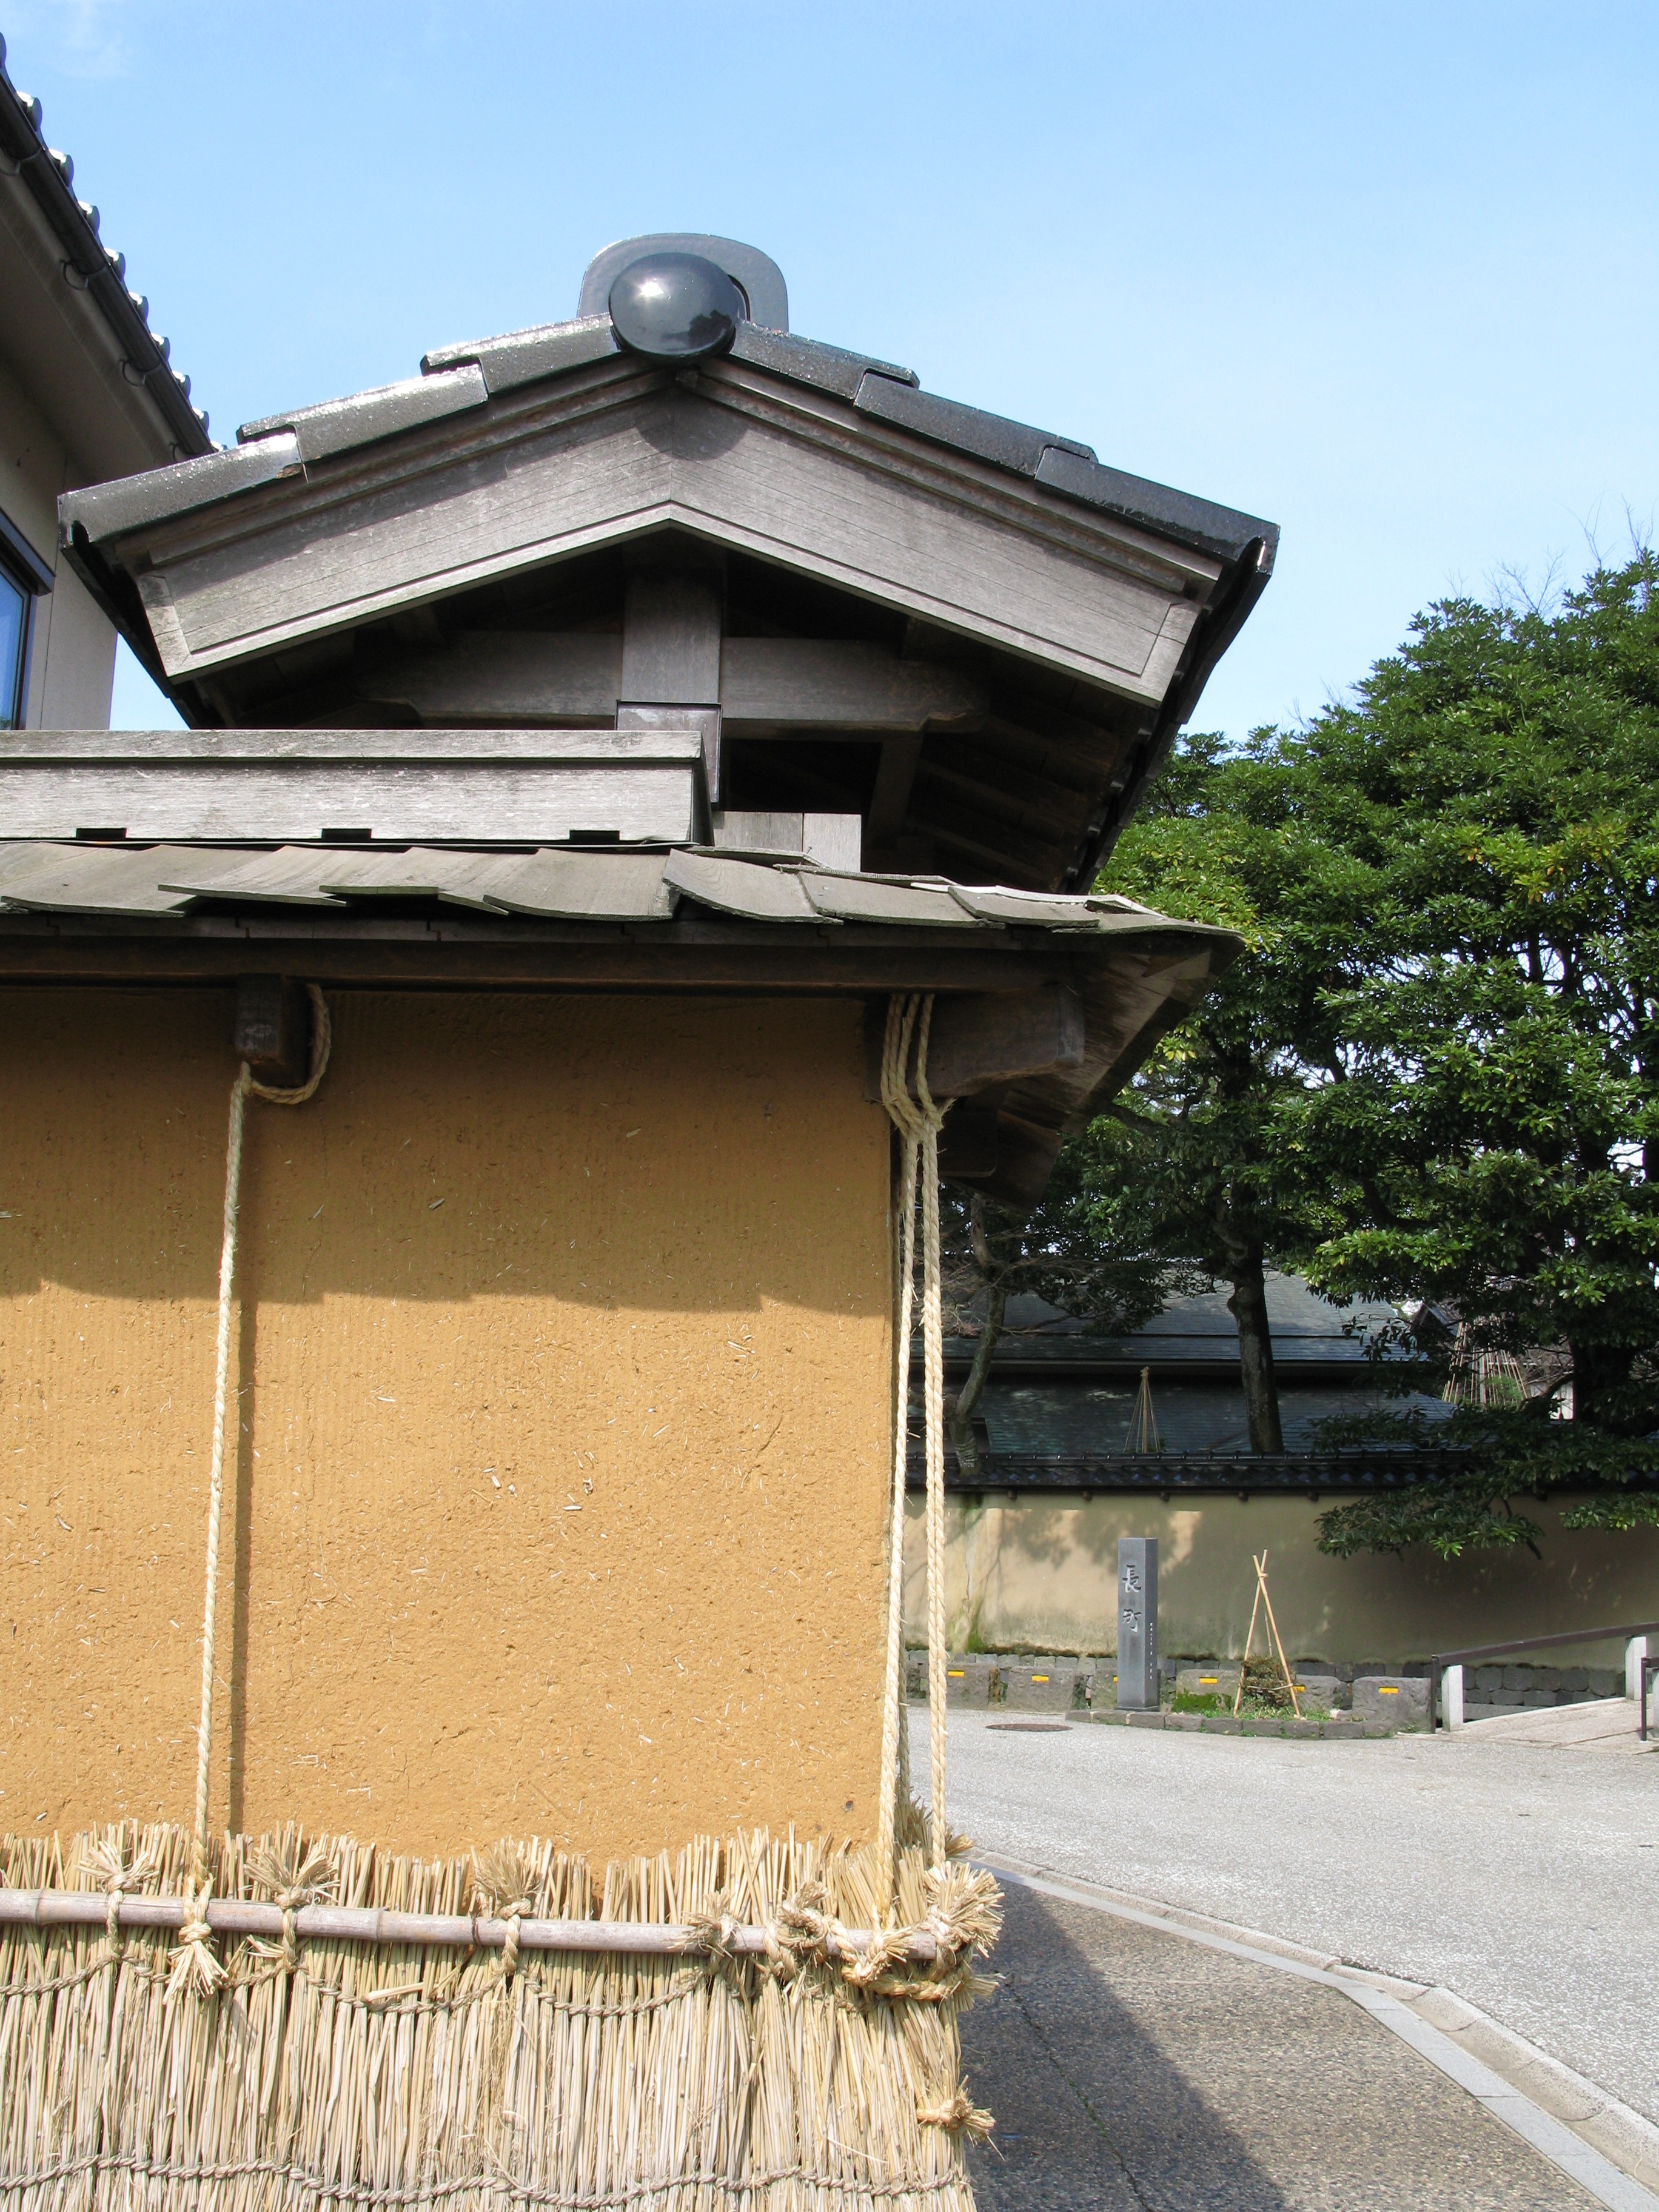
architecture, house, roof, old, home, high, ancient, facade, residence, cool image, japanese, style, hires, traditional, hi, res, powershotg7, canong7